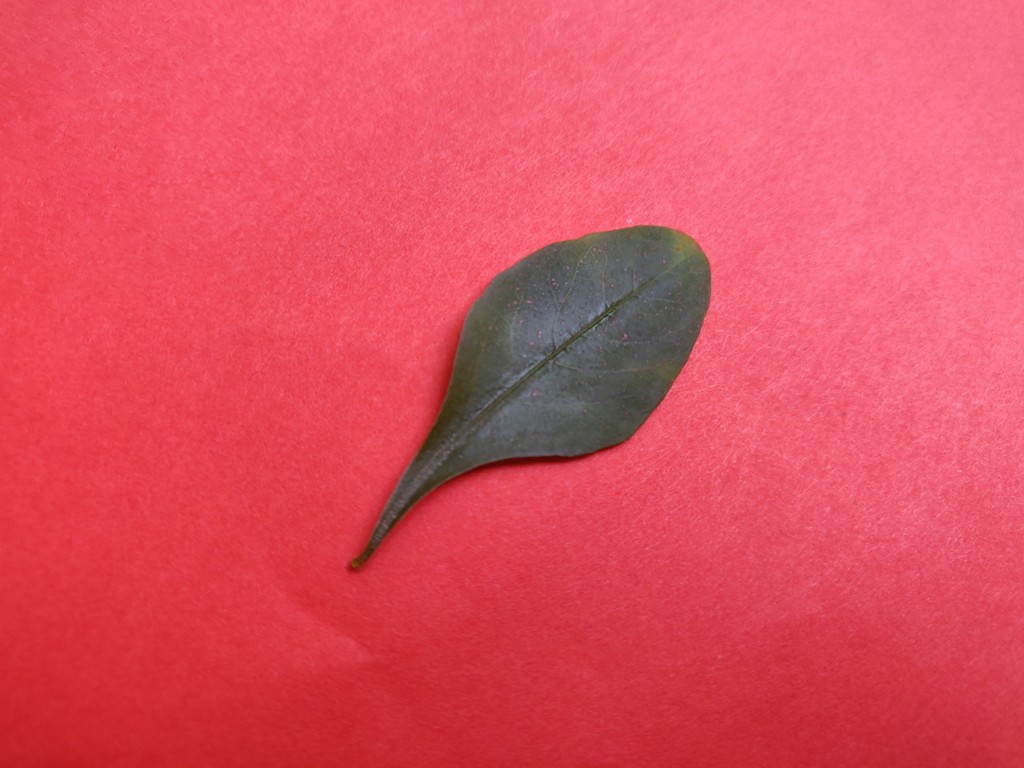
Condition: Unhealthy
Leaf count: single
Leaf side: front